Breast reconstruction

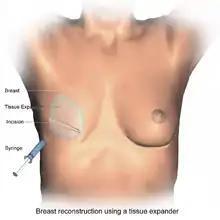
Breast reconstruction using a tissue expander, which is later replaced by a permanent prosthetic implant.

This is the most common technique used worldwide. Implant-based reconstruction is an option for patients who have sufficient skin after mastectomy to cover a prosthetic implant and allow for a natural shape. For women undergoing bilateral mastectomies, implants provide the greatest opportunity for symmetrical shape and lift. Additionally, these procedures are generally much faster than flap-based reconstruction since tissue does not have to be taken from another part of the patient's body.